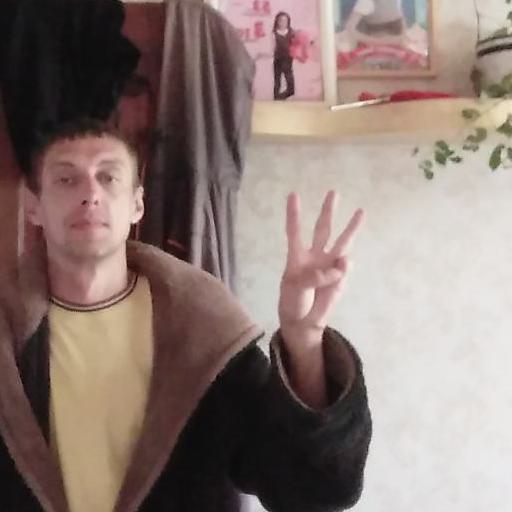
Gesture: three